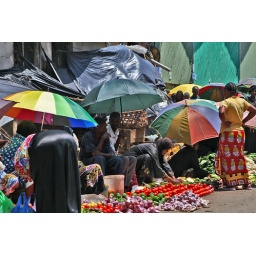
Colour at the fruit market in Mombassa.